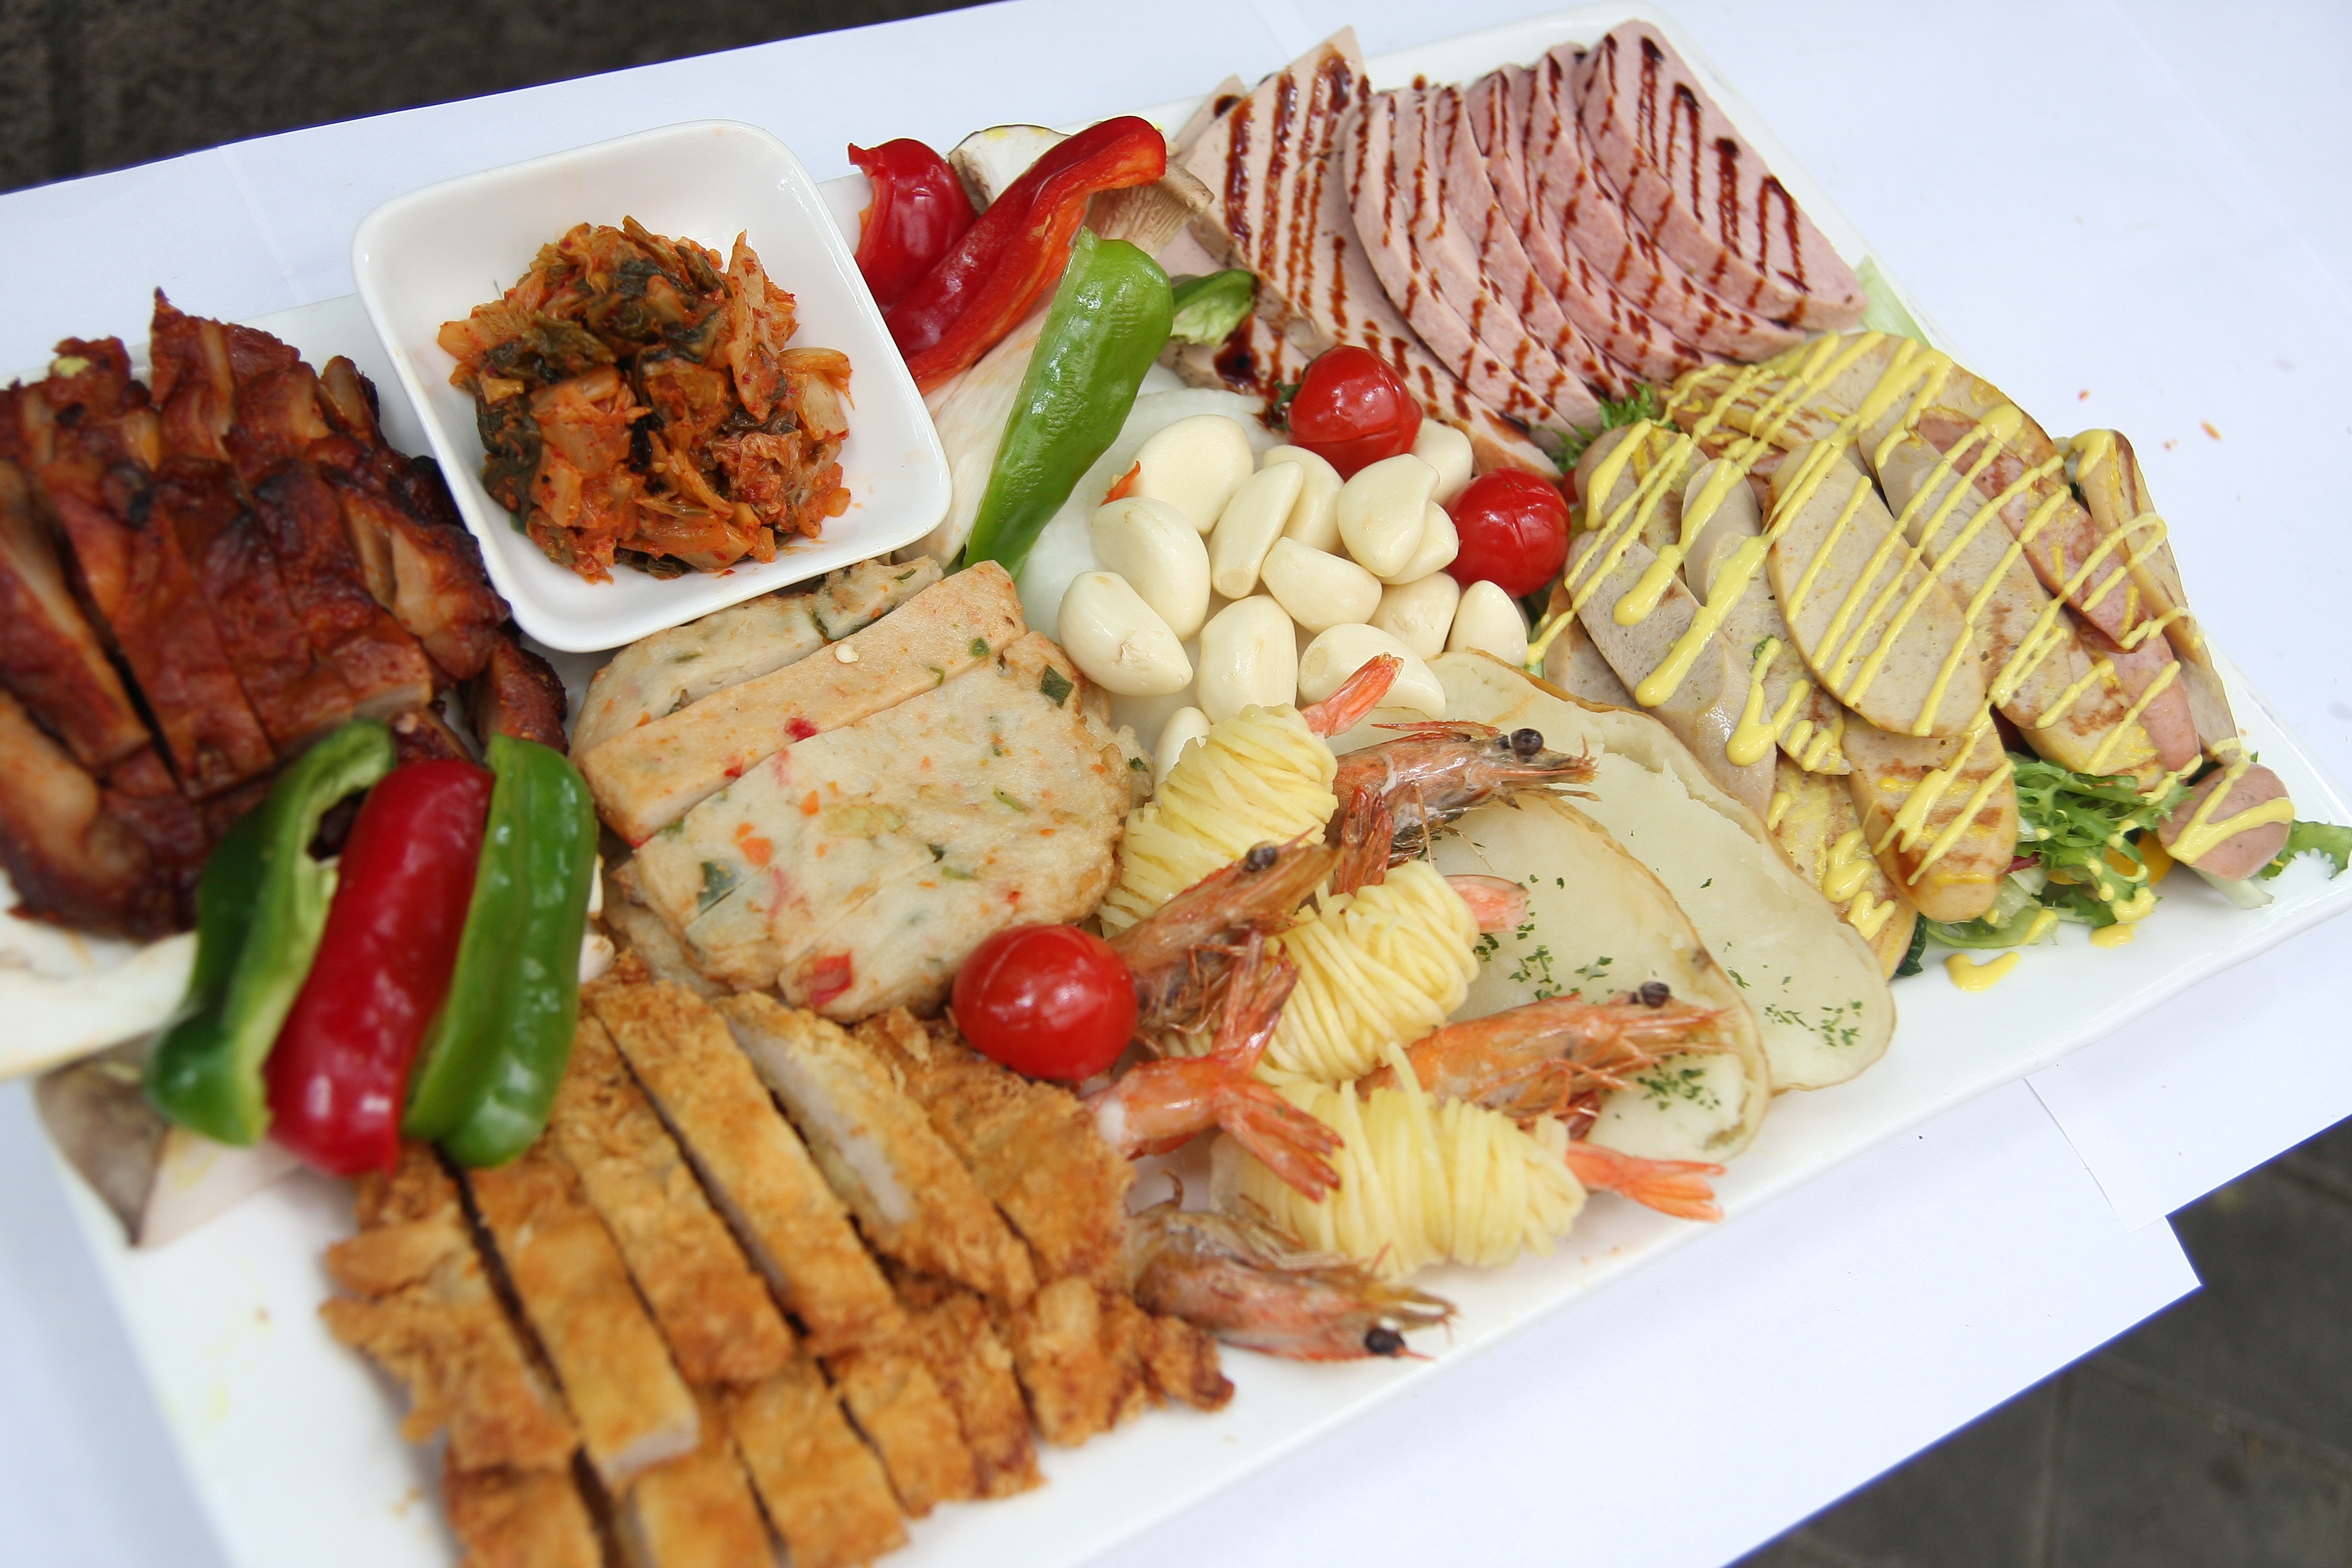
dish, meal, food, cooking, breakfast, meat, lunch, cuisine, asian food, kebab, hors d oeuvre, fusion cuisine